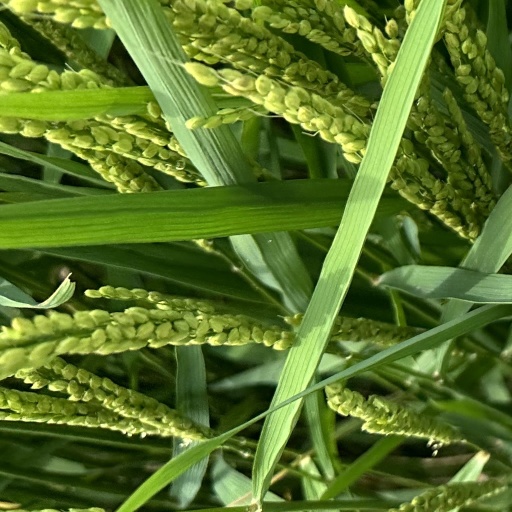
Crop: rice